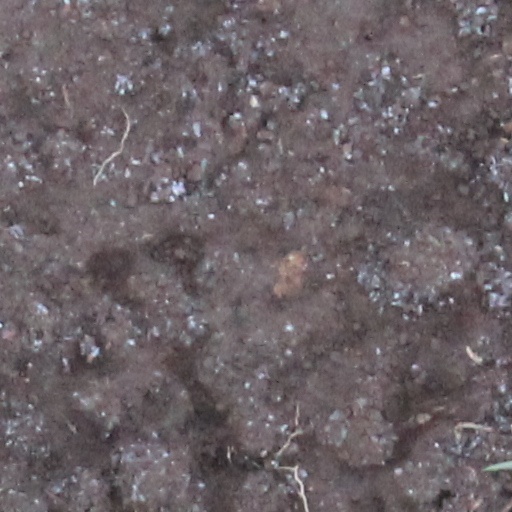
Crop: wheat